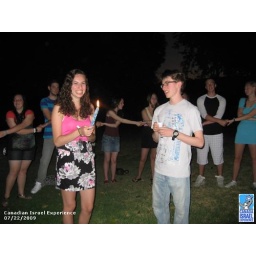
Denise to left of fellow in white - who has just lit candle